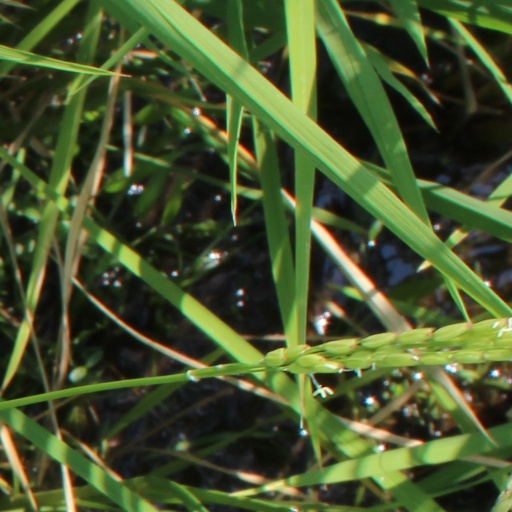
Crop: rice